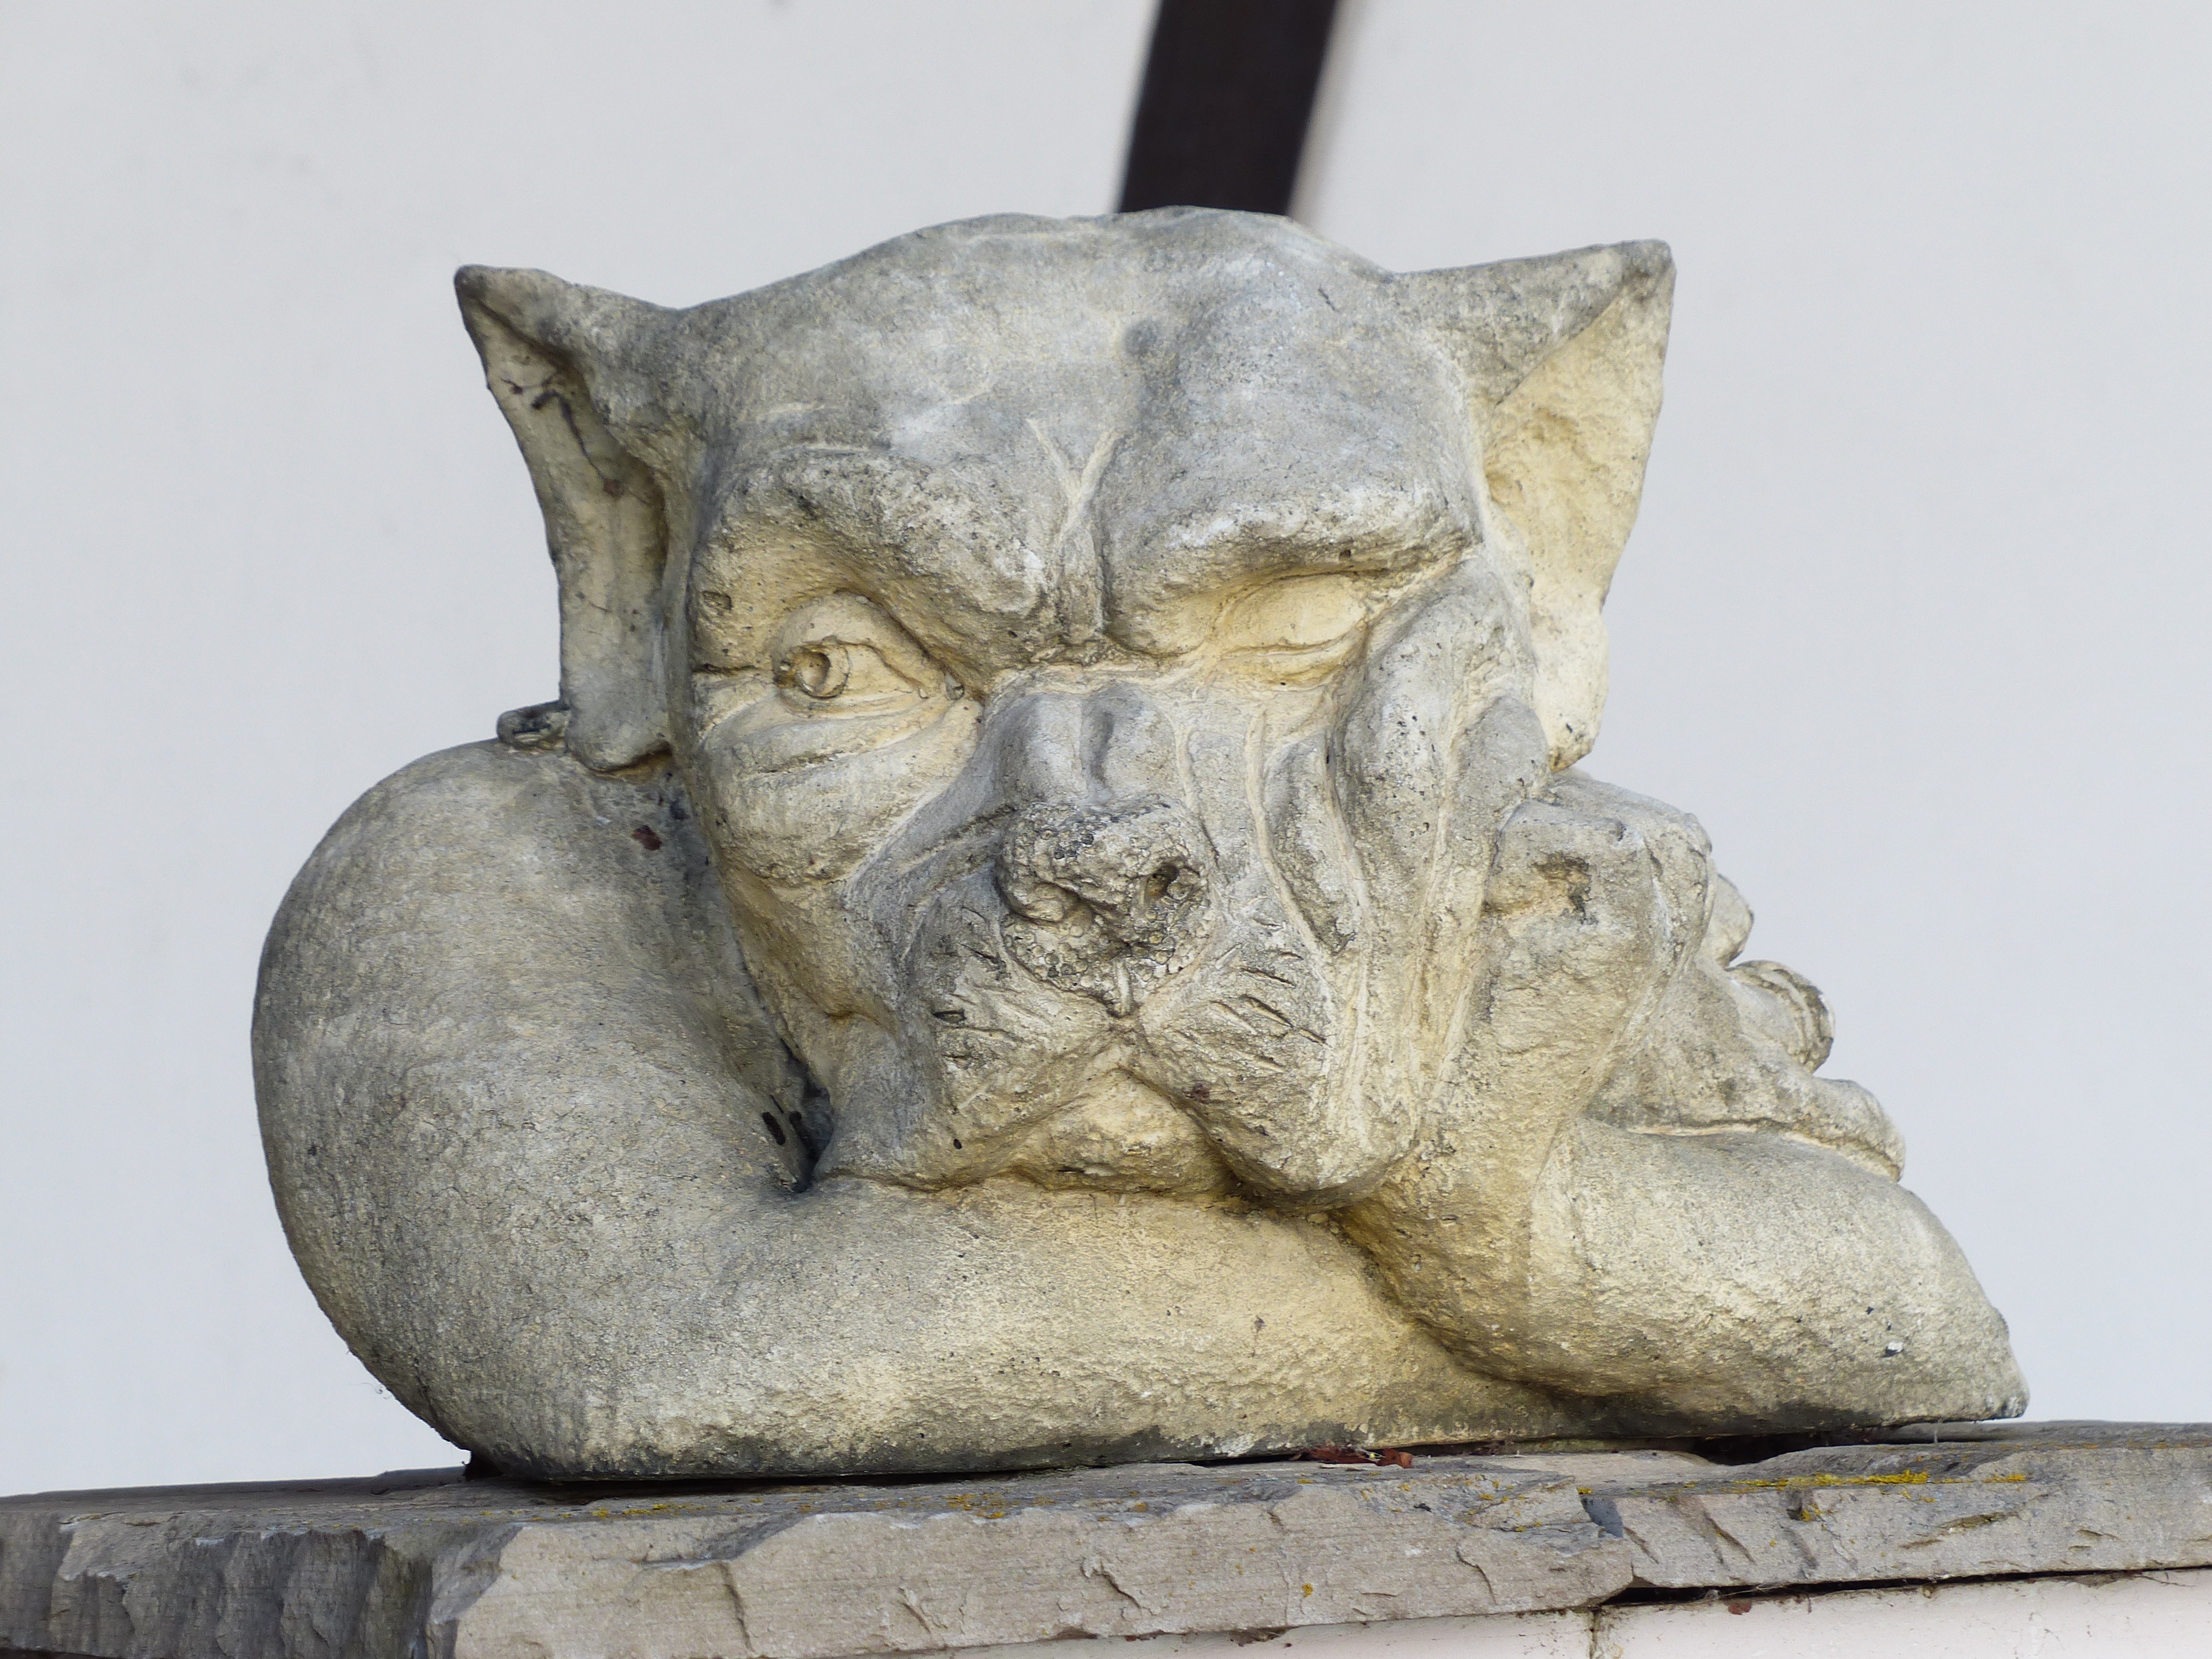
dog, stone, monument, statue, wolf, gargoyle, sculpture, art, head, lurking, wait, carving, grim, bored, stone figure, stone carving, garden statue, ancient history, sullen, quenching, nonbuilding structure, unwelcome